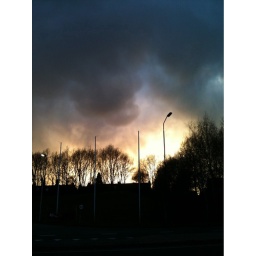
While walking with the dogs it slowly drifted towards us. Just made it in time home not to get soaked